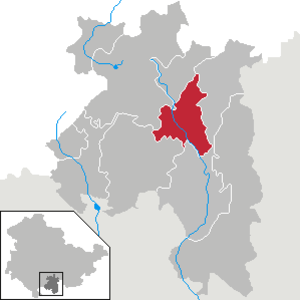
Steinach est une ville allemande de Thuringe, située dans l'arrondissement de Sonneberg.